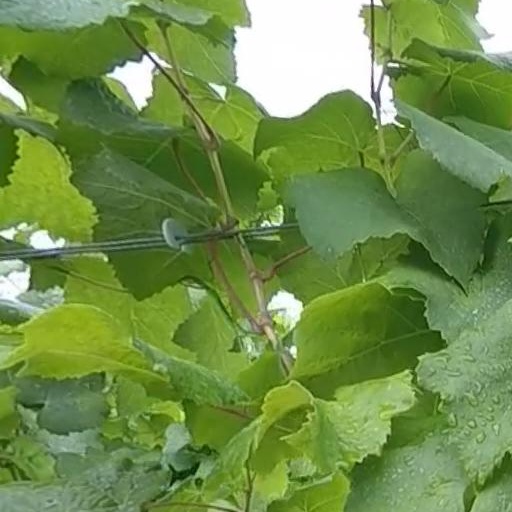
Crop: grape